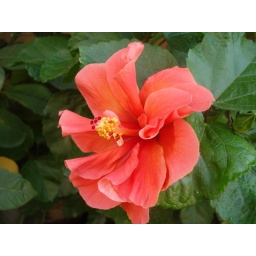
orange hibiscus flower in our little balcony. Blossomed this morning.